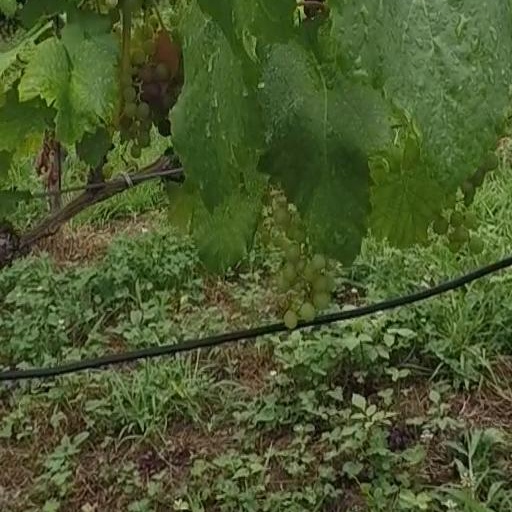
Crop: grape